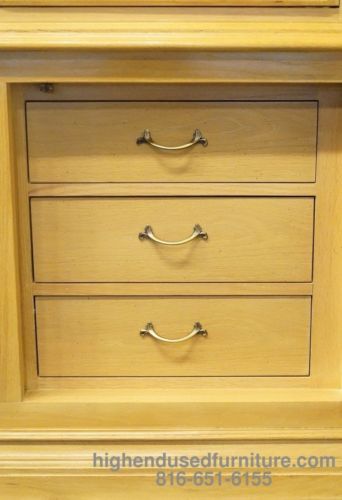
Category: cabinet